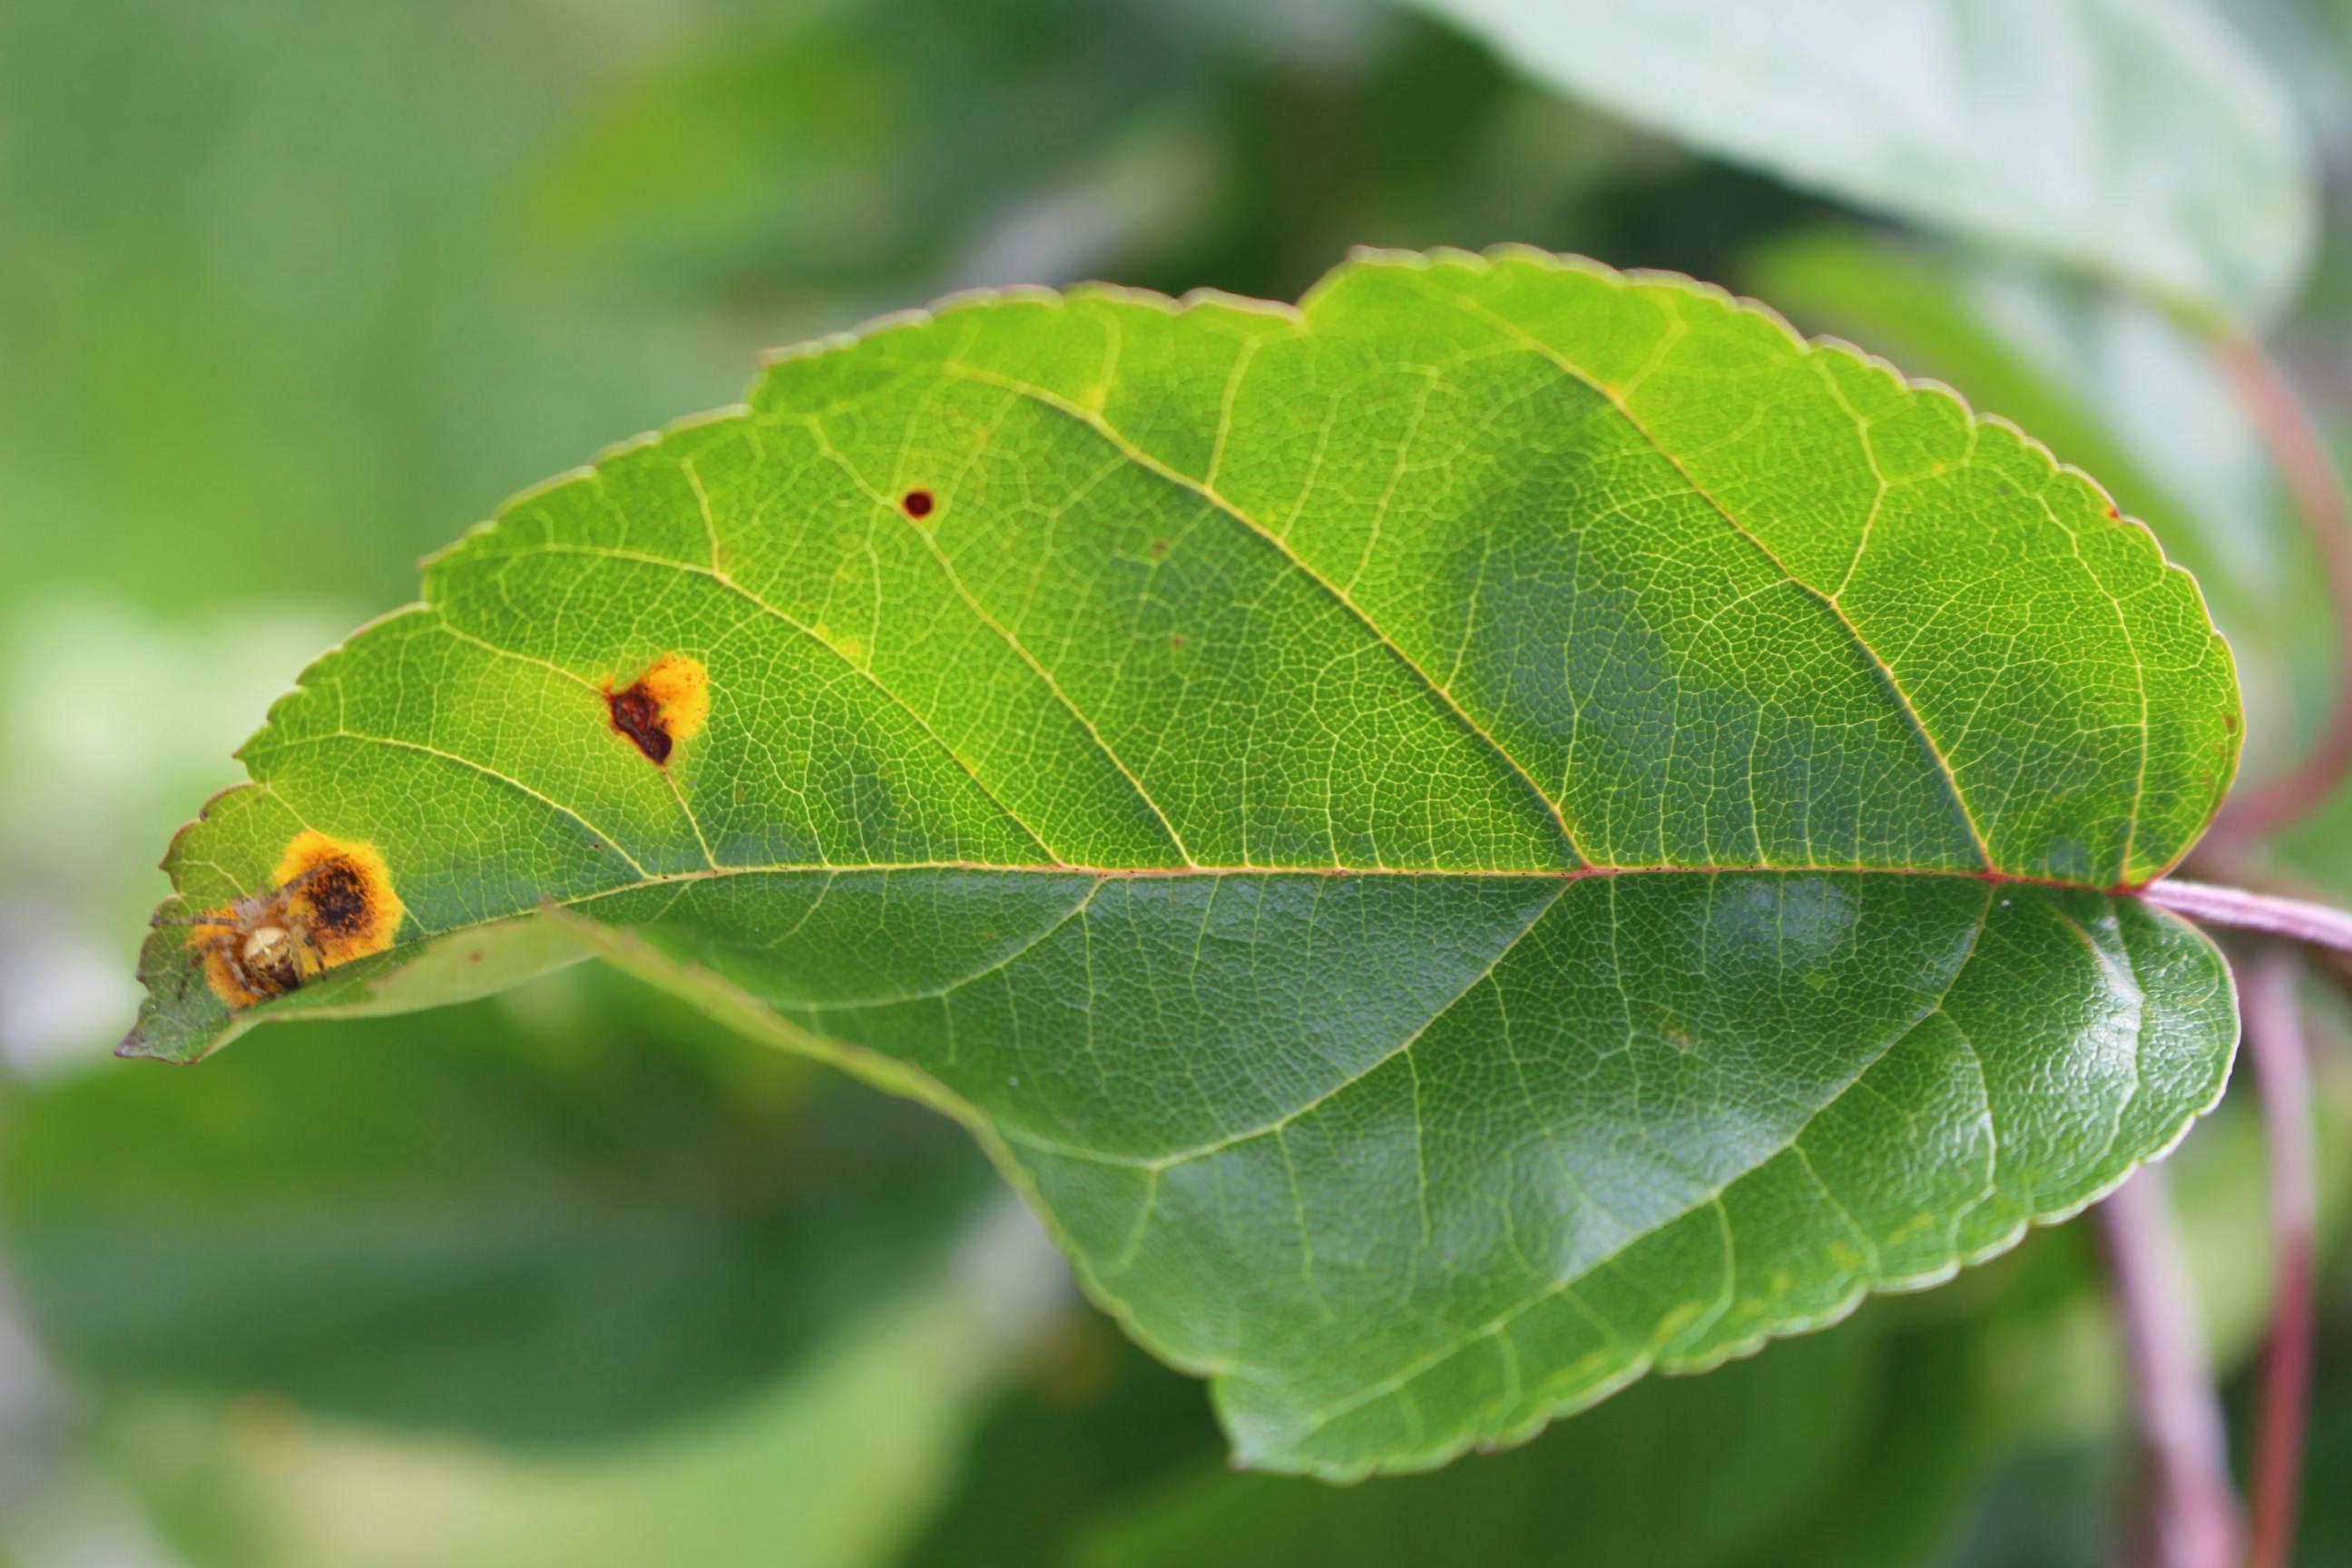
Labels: rust